The Black Order Brigade

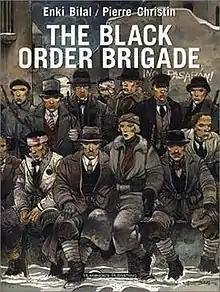
Les Phalanges de l'Ordre Noir

The Black Order Brigade (1979; also published as The Ranks of the Black Order) is a French political thriller graphic novel written by Pierre Christin and illustrated by Enki Bilal.